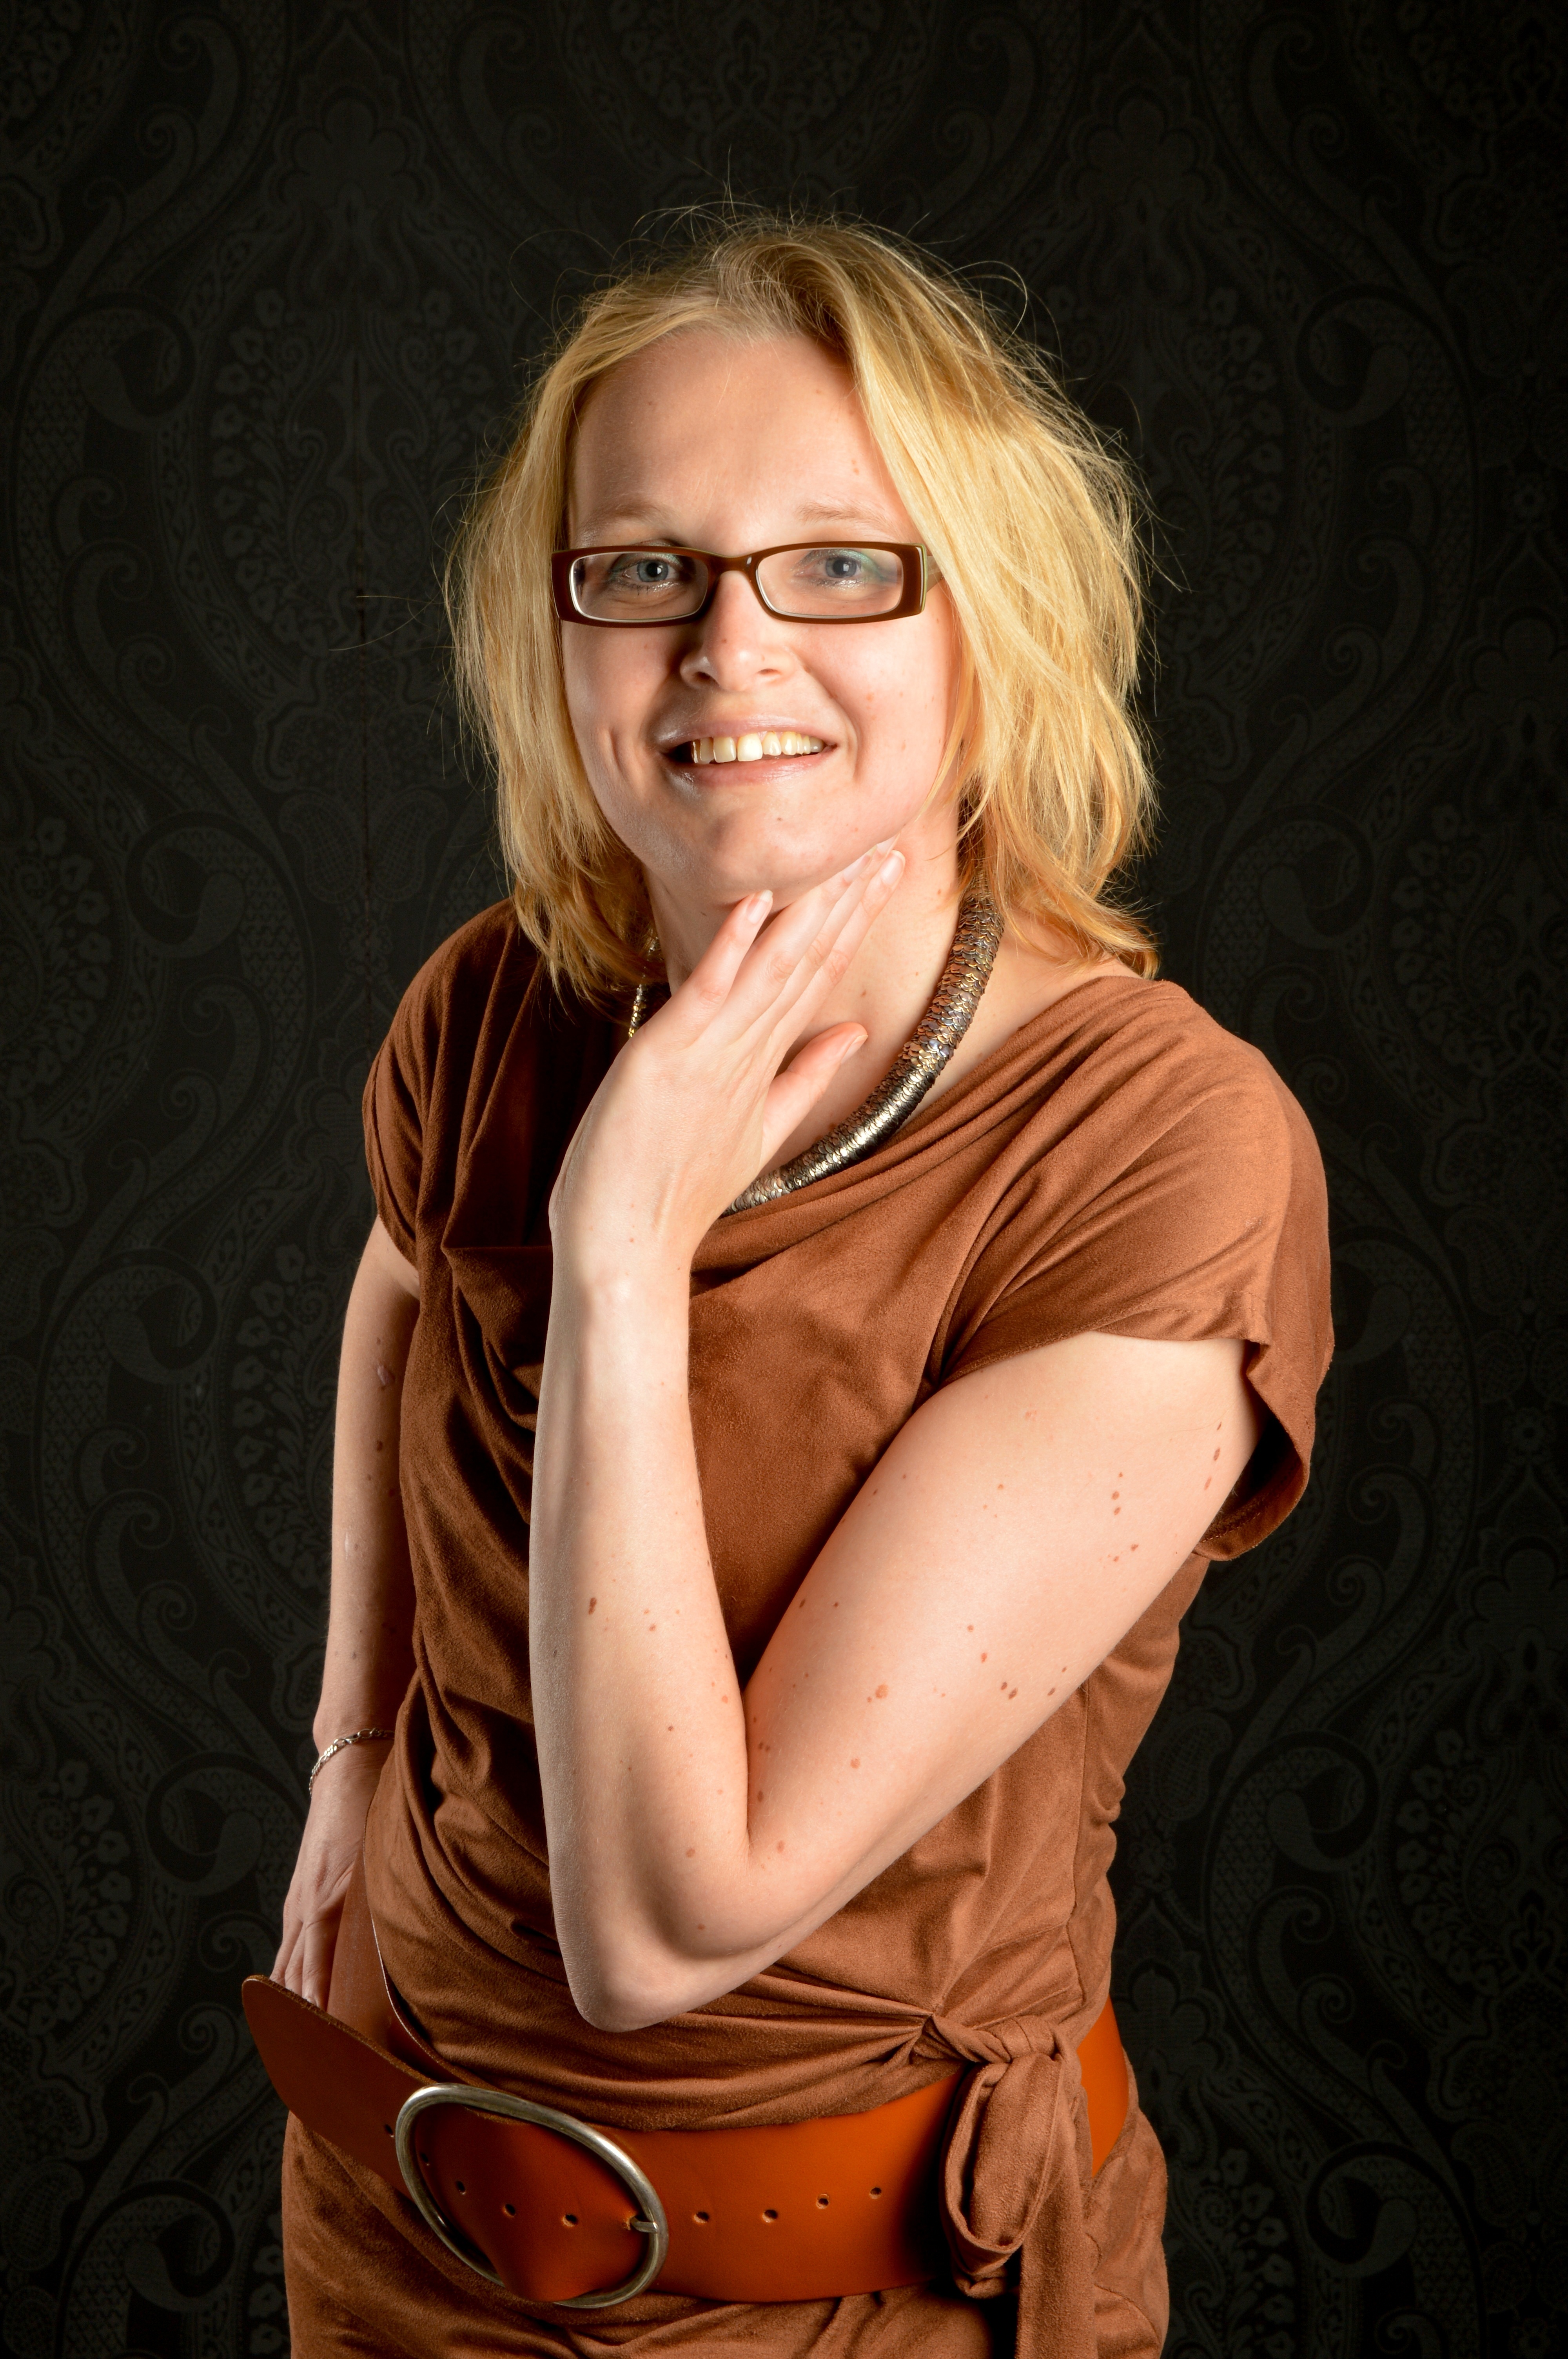
hand, person, girl, woman, hair, photography, carefree, portrait, model, young, finger, relax, balance, sitting, rest, freedom, lady, facial expression, hairstyle, smile, long hair, happy, hands, fingers, glasses, beauty, passion, inspiration, joy, beautiful, nice, soft, blond, luck, merry, satisfaction, positive, satisfied, welfare, photo shoot, good luck, young lady, lively, brown hair, unconcernedly, positivity, portrait photography, human positions, art model